Prince of Persia (1989 video game)

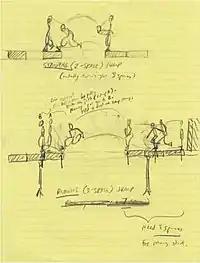
Mechner used hand-drawn storyboards such as this to lay out the game's level design and character movements.

Development for the game began in 1985, the year Jordan Mechner graduated from Yale University. At that time, Mechner had already developed one game, "Karateka", for distributor Broderbund. Despite expecting a sequel to "Karateka", the distributor gave Mechner creative freedom to create an original game. The game drew from sources of inspiration including video games such as "The Castles of Dr. Creep" and "Lode Runner", literature such as the "Arabian Nights" stories, and films such as "Raiders of the Lost Ark" and "The Adventures of Robin Hood".